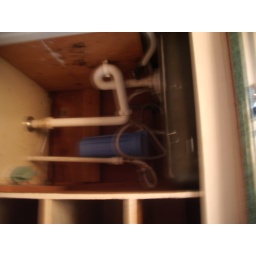
Plumbing under kitchen sink